Gualeguaychú River

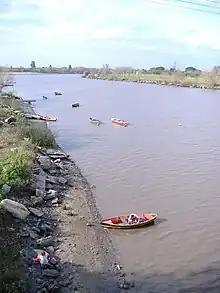
The river near the city of Gualeguaychú

The Gualeguaychú River (Spanish, Río Gualeguaychú) is a river in the province of Entre Ríos, Argentina. It starts in the center-east of the province, within the Colón Department, and flows south, passing by the city of Gualeguaychú and then emptying into the Uruguay River. Its drainage basin has an area of .